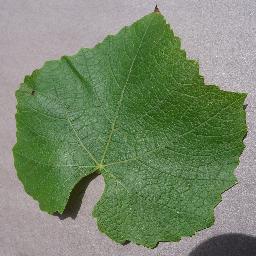
Label: Grape___healthy